Vai Raja Vai

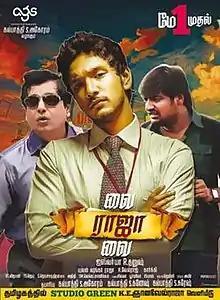
Movie poster

Vai Raja Vai ( Place It King, Place It) is a 2015 Indian Tamil language black comedy crime thriller film written and directed by Aishwarya Dhanush, and produced by AGS Entertainment featuring an ensemble cast starring Gautham Karthik, Priya Anand, Vivek, Gayathri Raguram and Daniel Balaji with S. J. Suryah, Taapsee and Dhanush playing guest appearances. The film was announced on 12 September 2013, along with the commencement of principal photography.